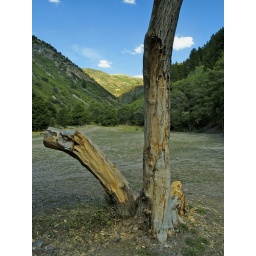
tree in canyon